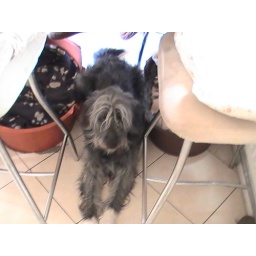
Bloo under the kitchen table